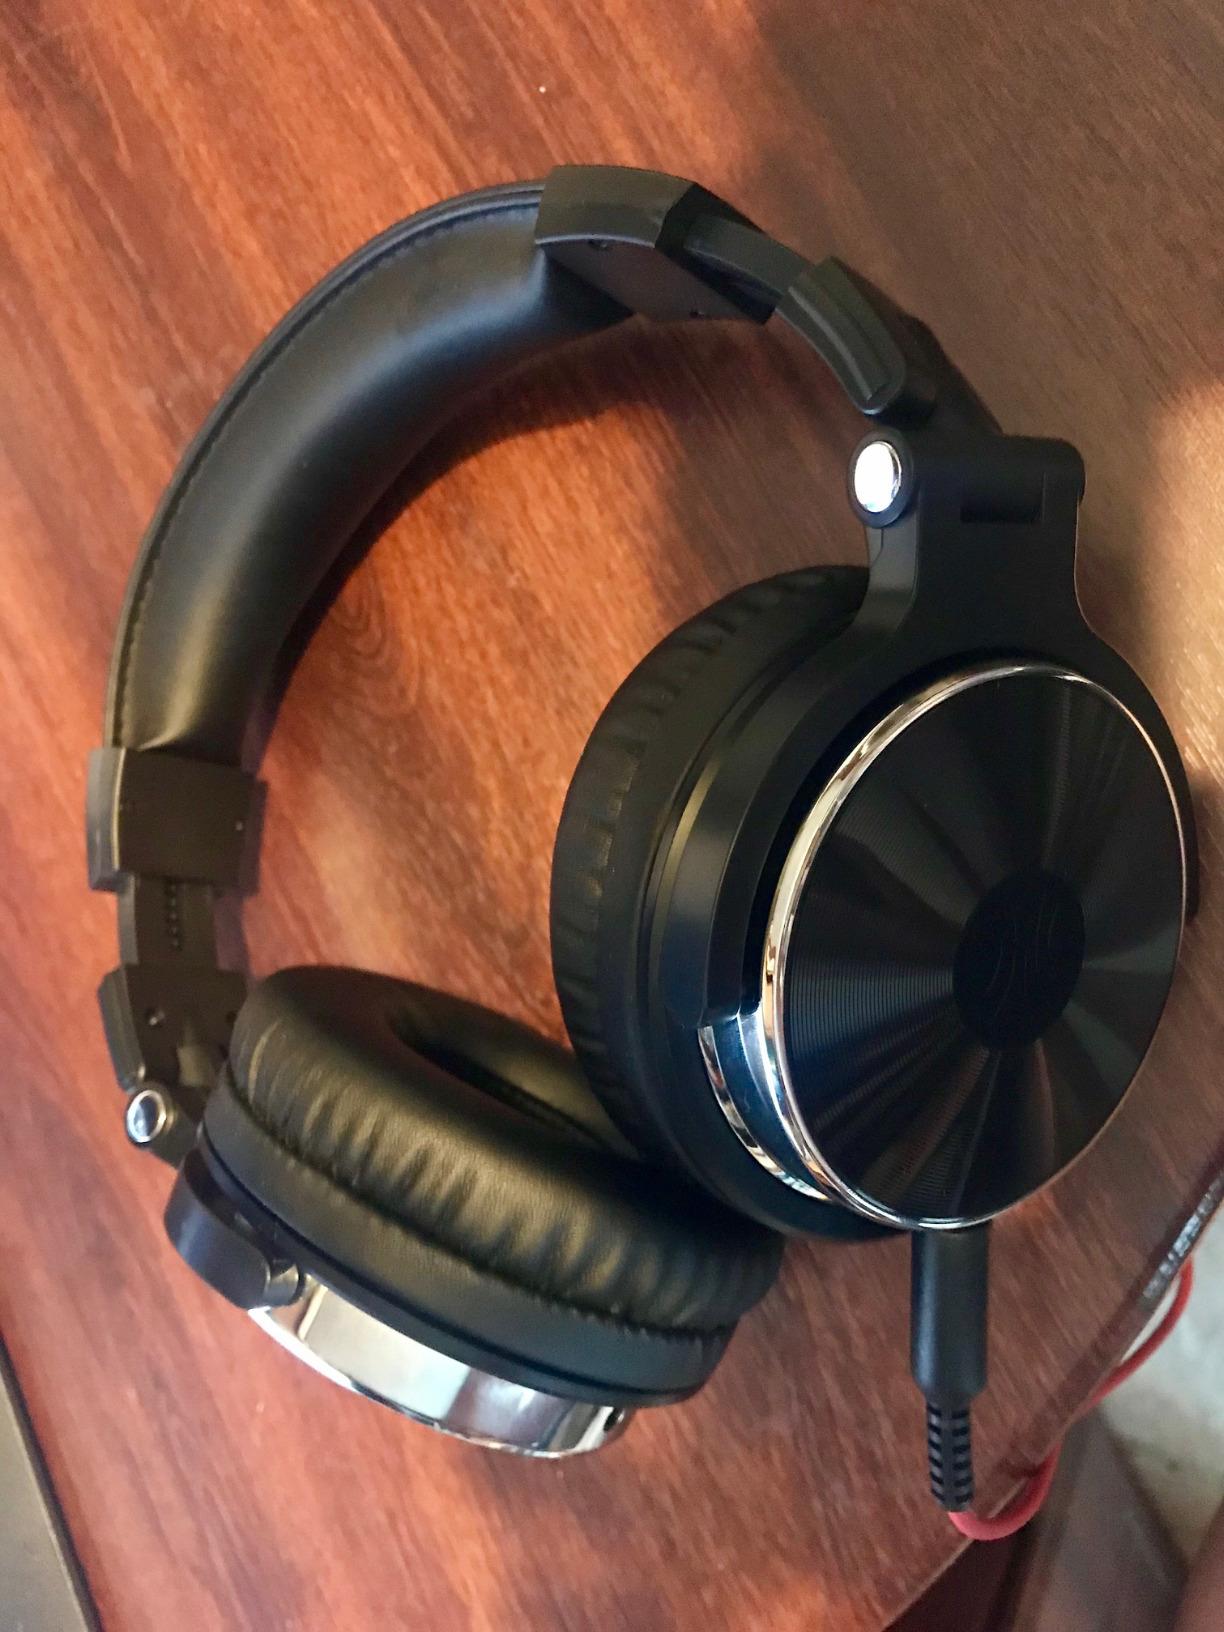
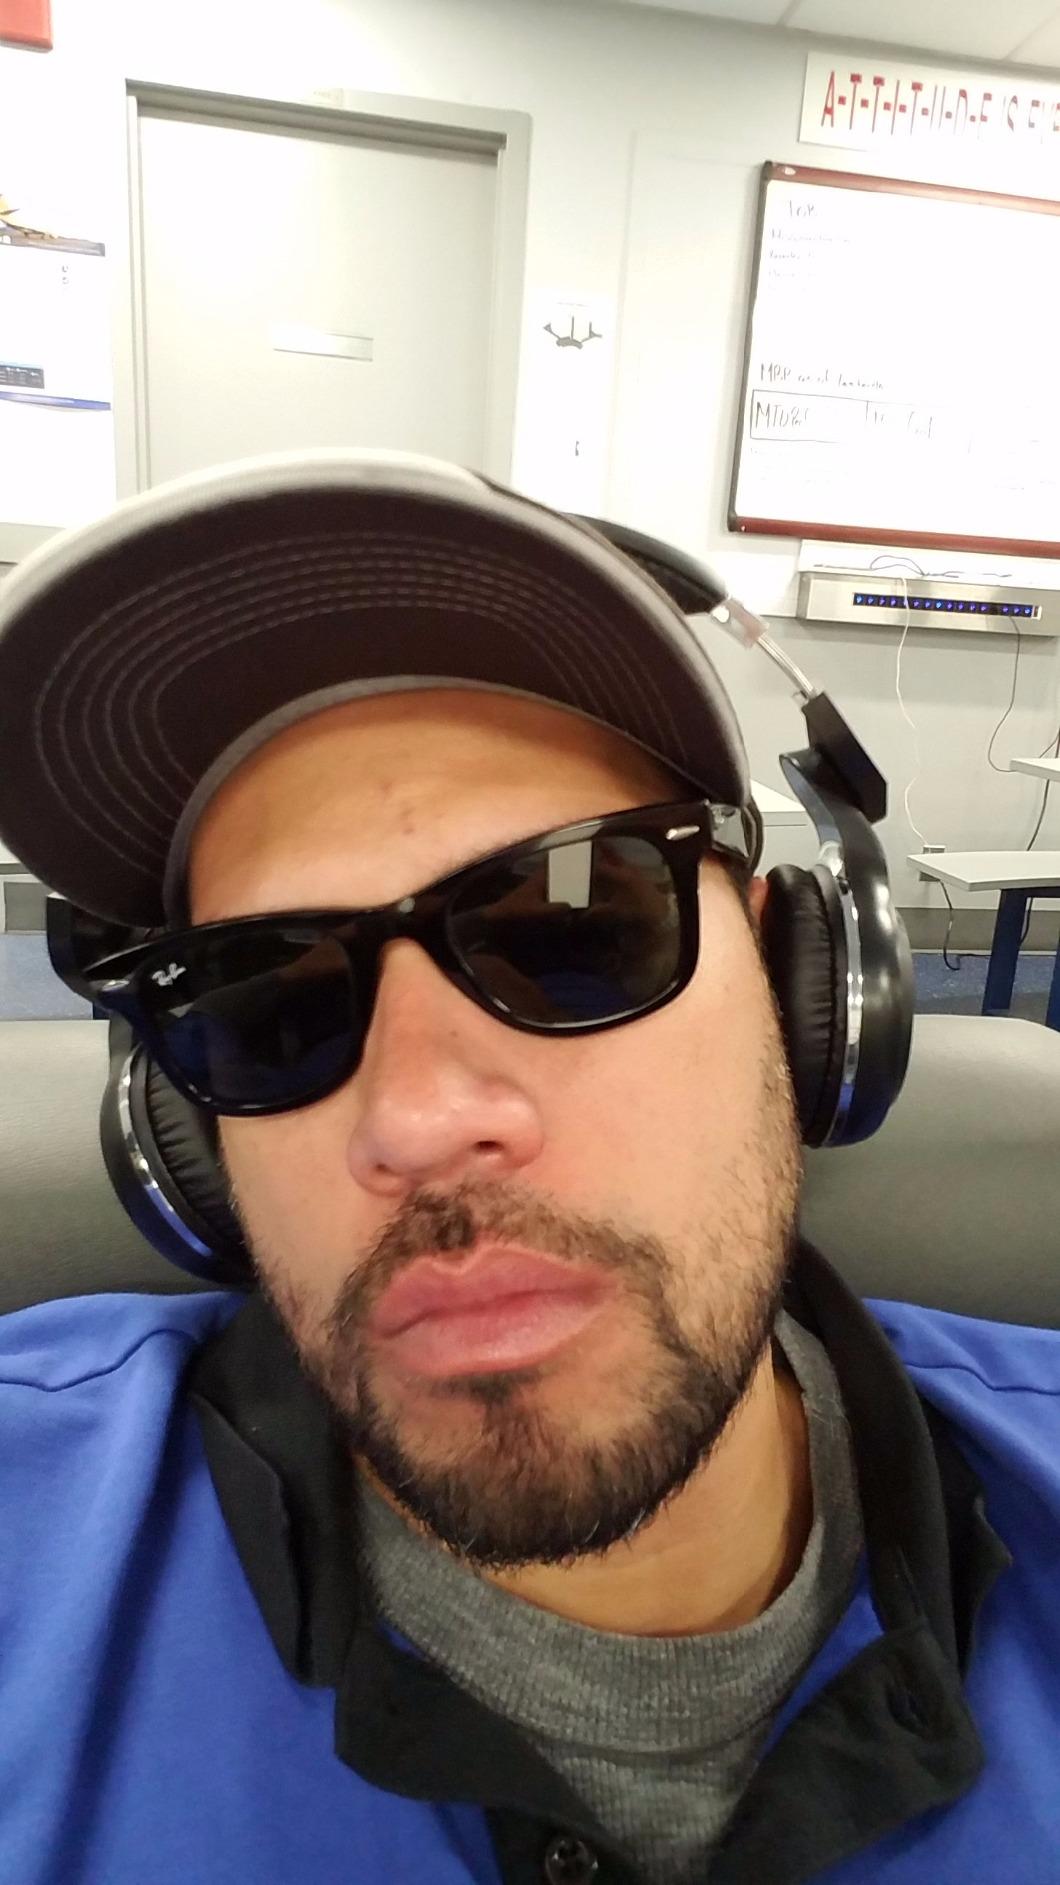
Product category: headphones
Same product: no